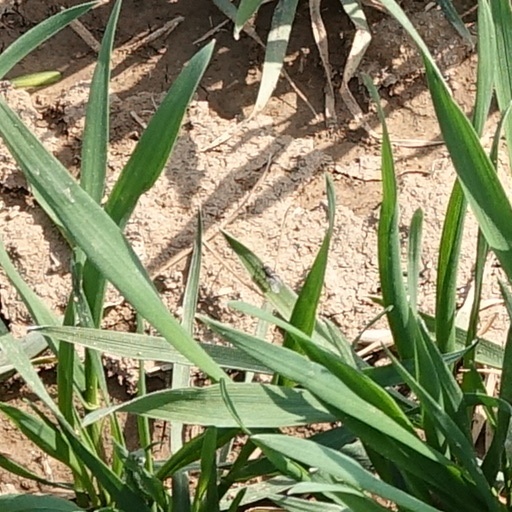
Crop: wheat